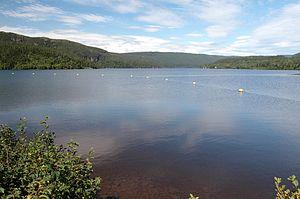
Rivière Sainte-Marguerite en amont du barrage Sainte-Marguerite 2, Sept-Îles, Québec, Canada
La rivière Sainte-Marguerite est un cours d'eau traversant la ville de Sept-Îles, dans municipalité régionale de comté de Sept-Rivières, dans la région administrative de la Côte-Nord, au Québec, au Canada.